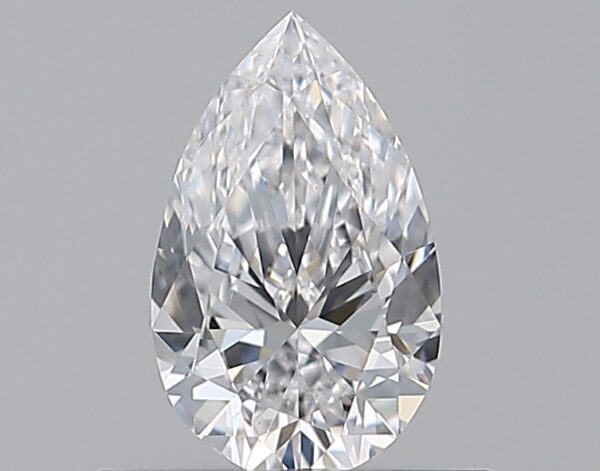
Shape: pear
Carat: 0.5
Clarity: VS1
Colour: D
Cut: EX
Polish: EX
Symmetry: VG
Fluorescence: N
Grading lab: GIA
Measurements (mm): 6.96 x 4.3 x 2.69